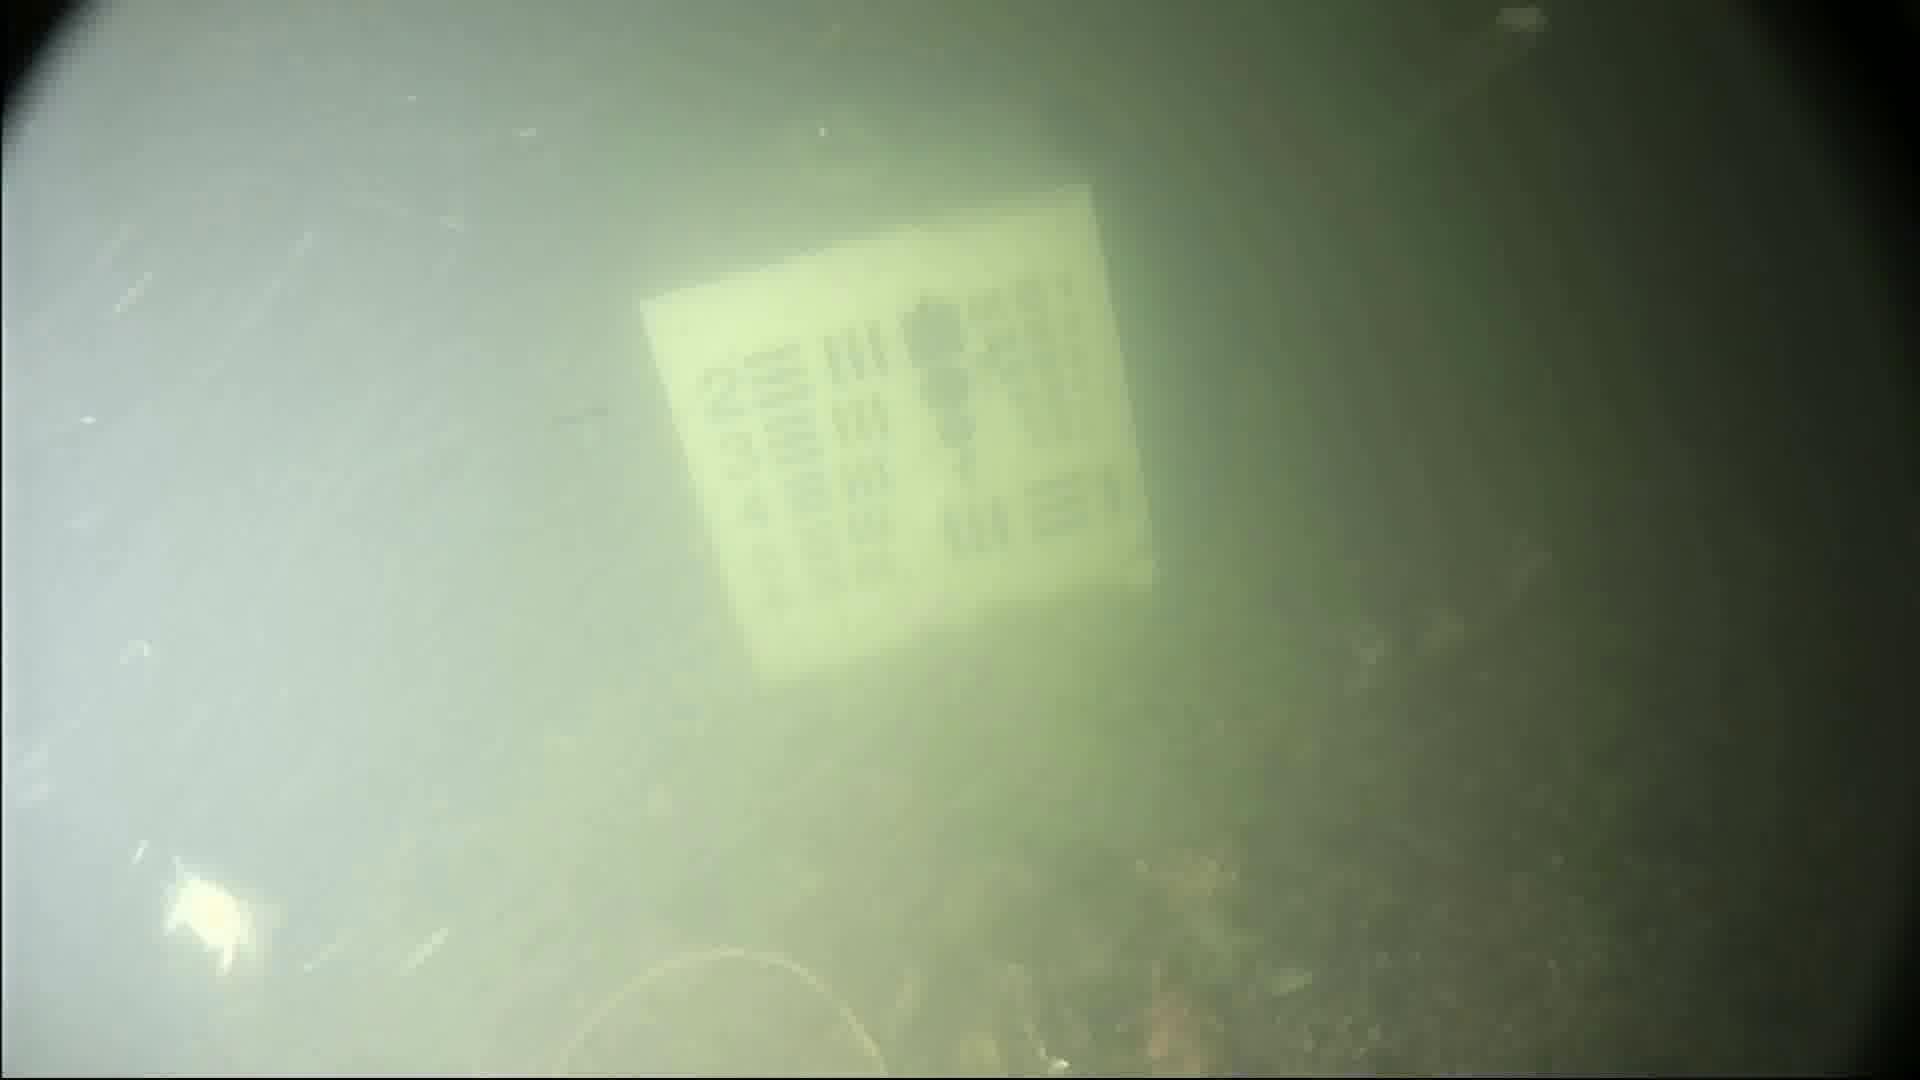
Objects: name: crab